Chilly Gonzales

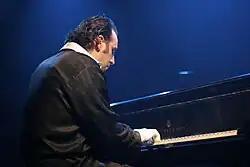
Gonzales at the Mod Club in Toronto 2009.

Finding dealing with the expectations of the Canadian music industry difficult, Gonzales moved to Berlin in 1999, despite speaking no German. He declared himself "The President of the Berlin Underground" and adopted the stage name Chilly Gonzales in 1999.